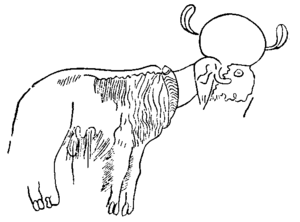
Les expéditions de recherche allemandes en Afrique intérieure sont une série de quatorze expéditions menées en Afrique par des scientifiques allemands entre 1904 et 1955. Les douze premières sont dirigées par l'ethnologue Leo Frobenius, on les appelle parfois les « expéditions Frobenius ».